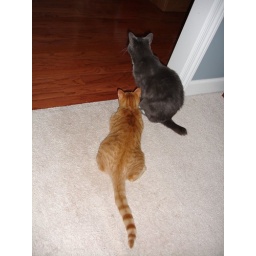
Mister Boogers and Sugarbutt are fascinated by Miz Poo, sitting on a pile of books in the library.